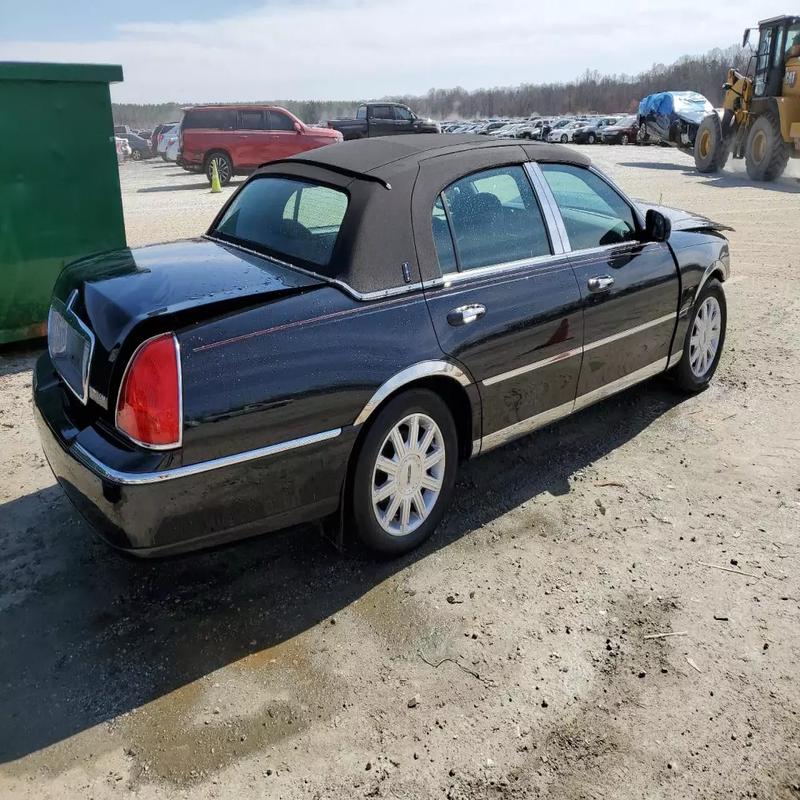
Aucun dommage détecté.
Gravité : aucun